Jon Gray

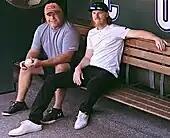
Gray (right) with his father at Coors Field

On December 1, 2021, Gray signed a four-year, $56 million contract with the Texas Rangers. He started for the Rangers on Opening Day, but developed a blister on his right middle finger during the game and went on the injured list the next day. He returned to make his second start for Texas on April 19, and went back on the injured list with a sprained medial collateral ligament in his left knee. Over 24 games for Texas in 2022, Gray posted a 7–7 record with a 3.96 ERA and 134 strikeouts over innings.